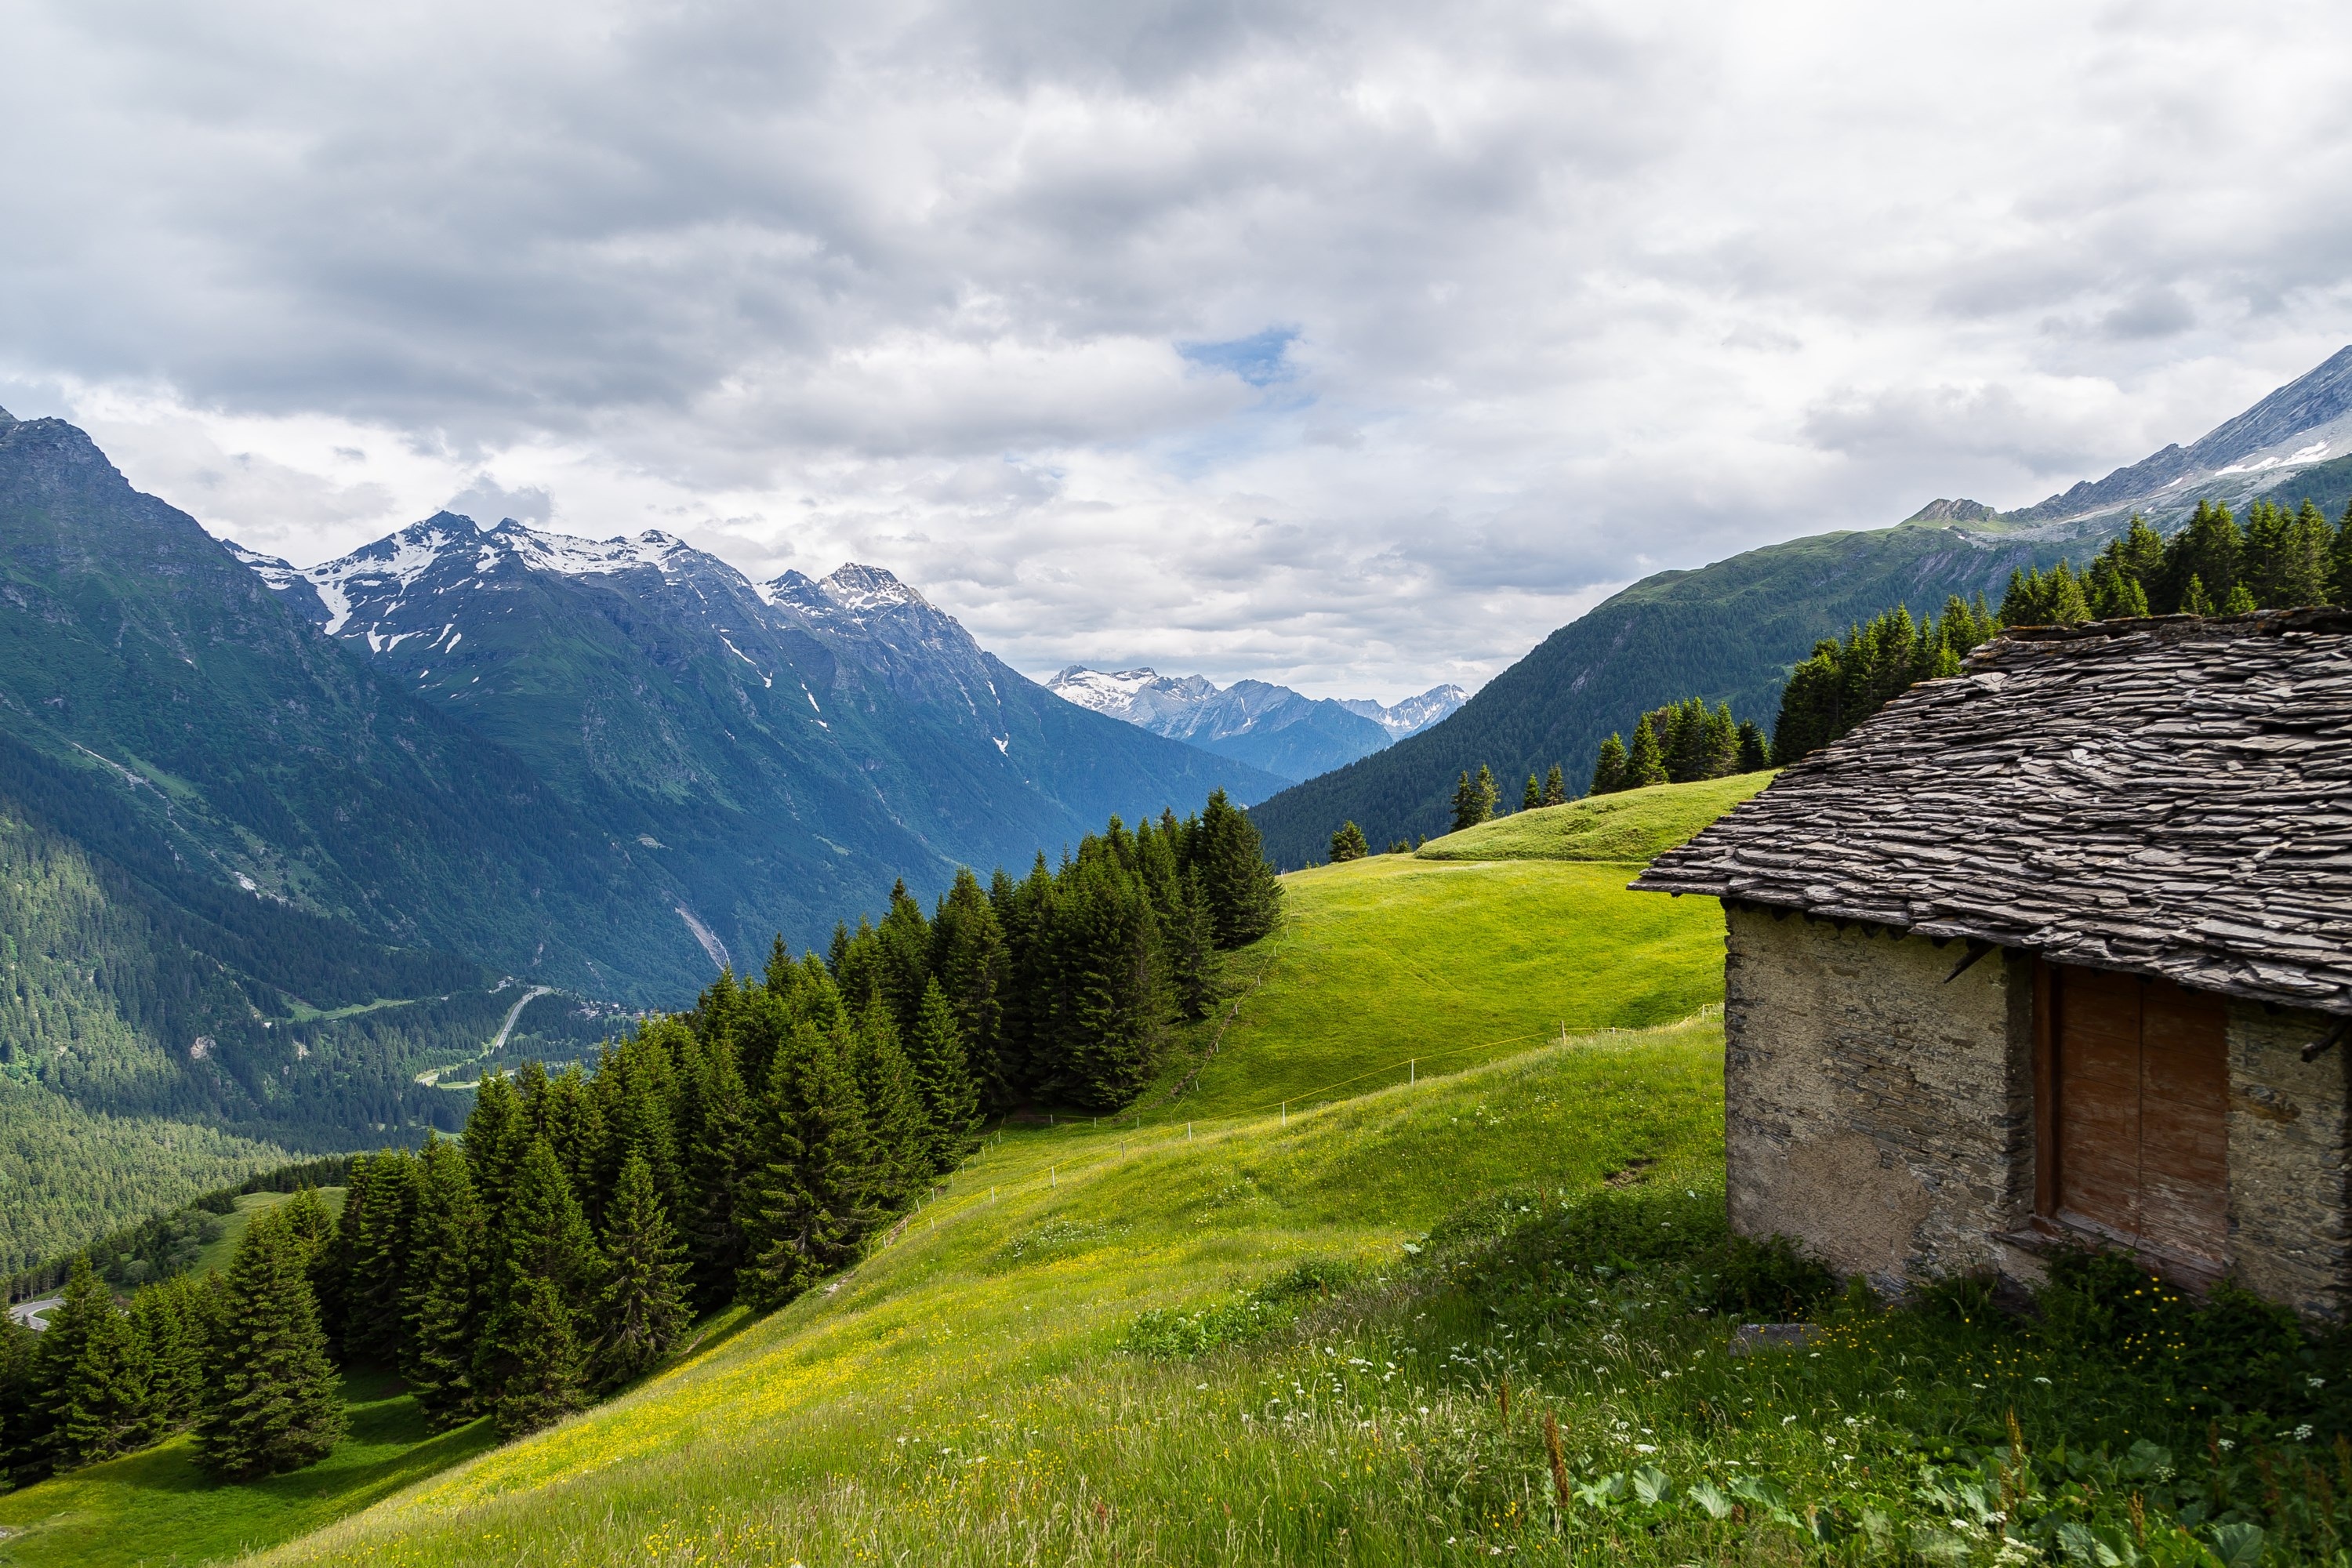
landscape, nature, wilderness, walking, mountain, meadow, hill, valley, mountain range, highland, ridge, alps, plateau, fell, loch, rural area, landform, mountain pass, san bernardino, misox, suossa, mesocco, mesolcina, geographical feature, mountainous landforms